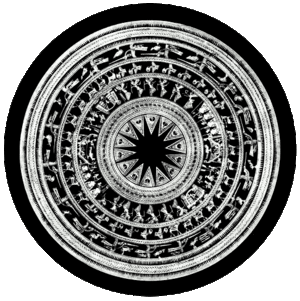
Le tambour Ngọc Lũ est considéré comme l'un des objets les plus importants de la culture Dong Son de l'âge du bronze vietnamien, une civilisation qui a prospéré vers le IIᵉ et IIIᵉ siècle av. J.-C. dans le delta du fleuve Rouge. Le haut niveau d'importance accordée à cette œuvre par les historiens et les archéologues est notamment dû à son bon état de préservation, et à son décor particulièrement riche. Ce tambour métallique a été accidentellement découvert en 1893 dans la province de Ha Nam, au sud-est de Hanoï, et non dans un chantier de fouille archéologique.